Types of socialism

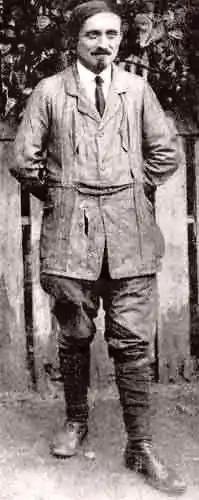
Émile Armand, French individualist anarchist

Josiah Warren is widely regarded as the first American anarchist and the four-page weekly paper he edited during 1833, "The Peaceful Revolutionist", was the first anarchist periodical published. For American anarchist historian Eunice Minette Schuster, "[i]t is apparent [...] that Proudhonian Anarchism was to be found in the United States at least as early as 1848 and that it was not conscious of its affinity to the Individualist Anarchism of Josiah Warren and Stephen Pearl Andrews [...]. William B. Greene presented this Proudhonian Mutualism in its purest and most systematic form". Later, the American individualist anarchist Benjamin Tucker "was against both the state and capitalism, against both oppression and exploitation. While not against the market and property he was firmly against capitalism as it was, in his eyes, a state-supported monopoly of social capital (tools, machinery, etc.) which allows owners to exploit their employees, i.e., to avoid paying workers the full value of their labour. He thought that the "labouring classes are deprived of their earnings by usury in its three forms, interest, rent and profit", therefore ""Liberty" will abolish interest; it will abolish profit; it will abolish monopolistic rent; it will abolish taxation; it will abolish the exploitation of labour; it will abolish all means whereby any labourer can be deprived of any of his product". This stance puts him squarely in the libertarian socialist tradition and Tucker referred to himself many times as a socialist and considered his philosophy to be anarchistic socialism.